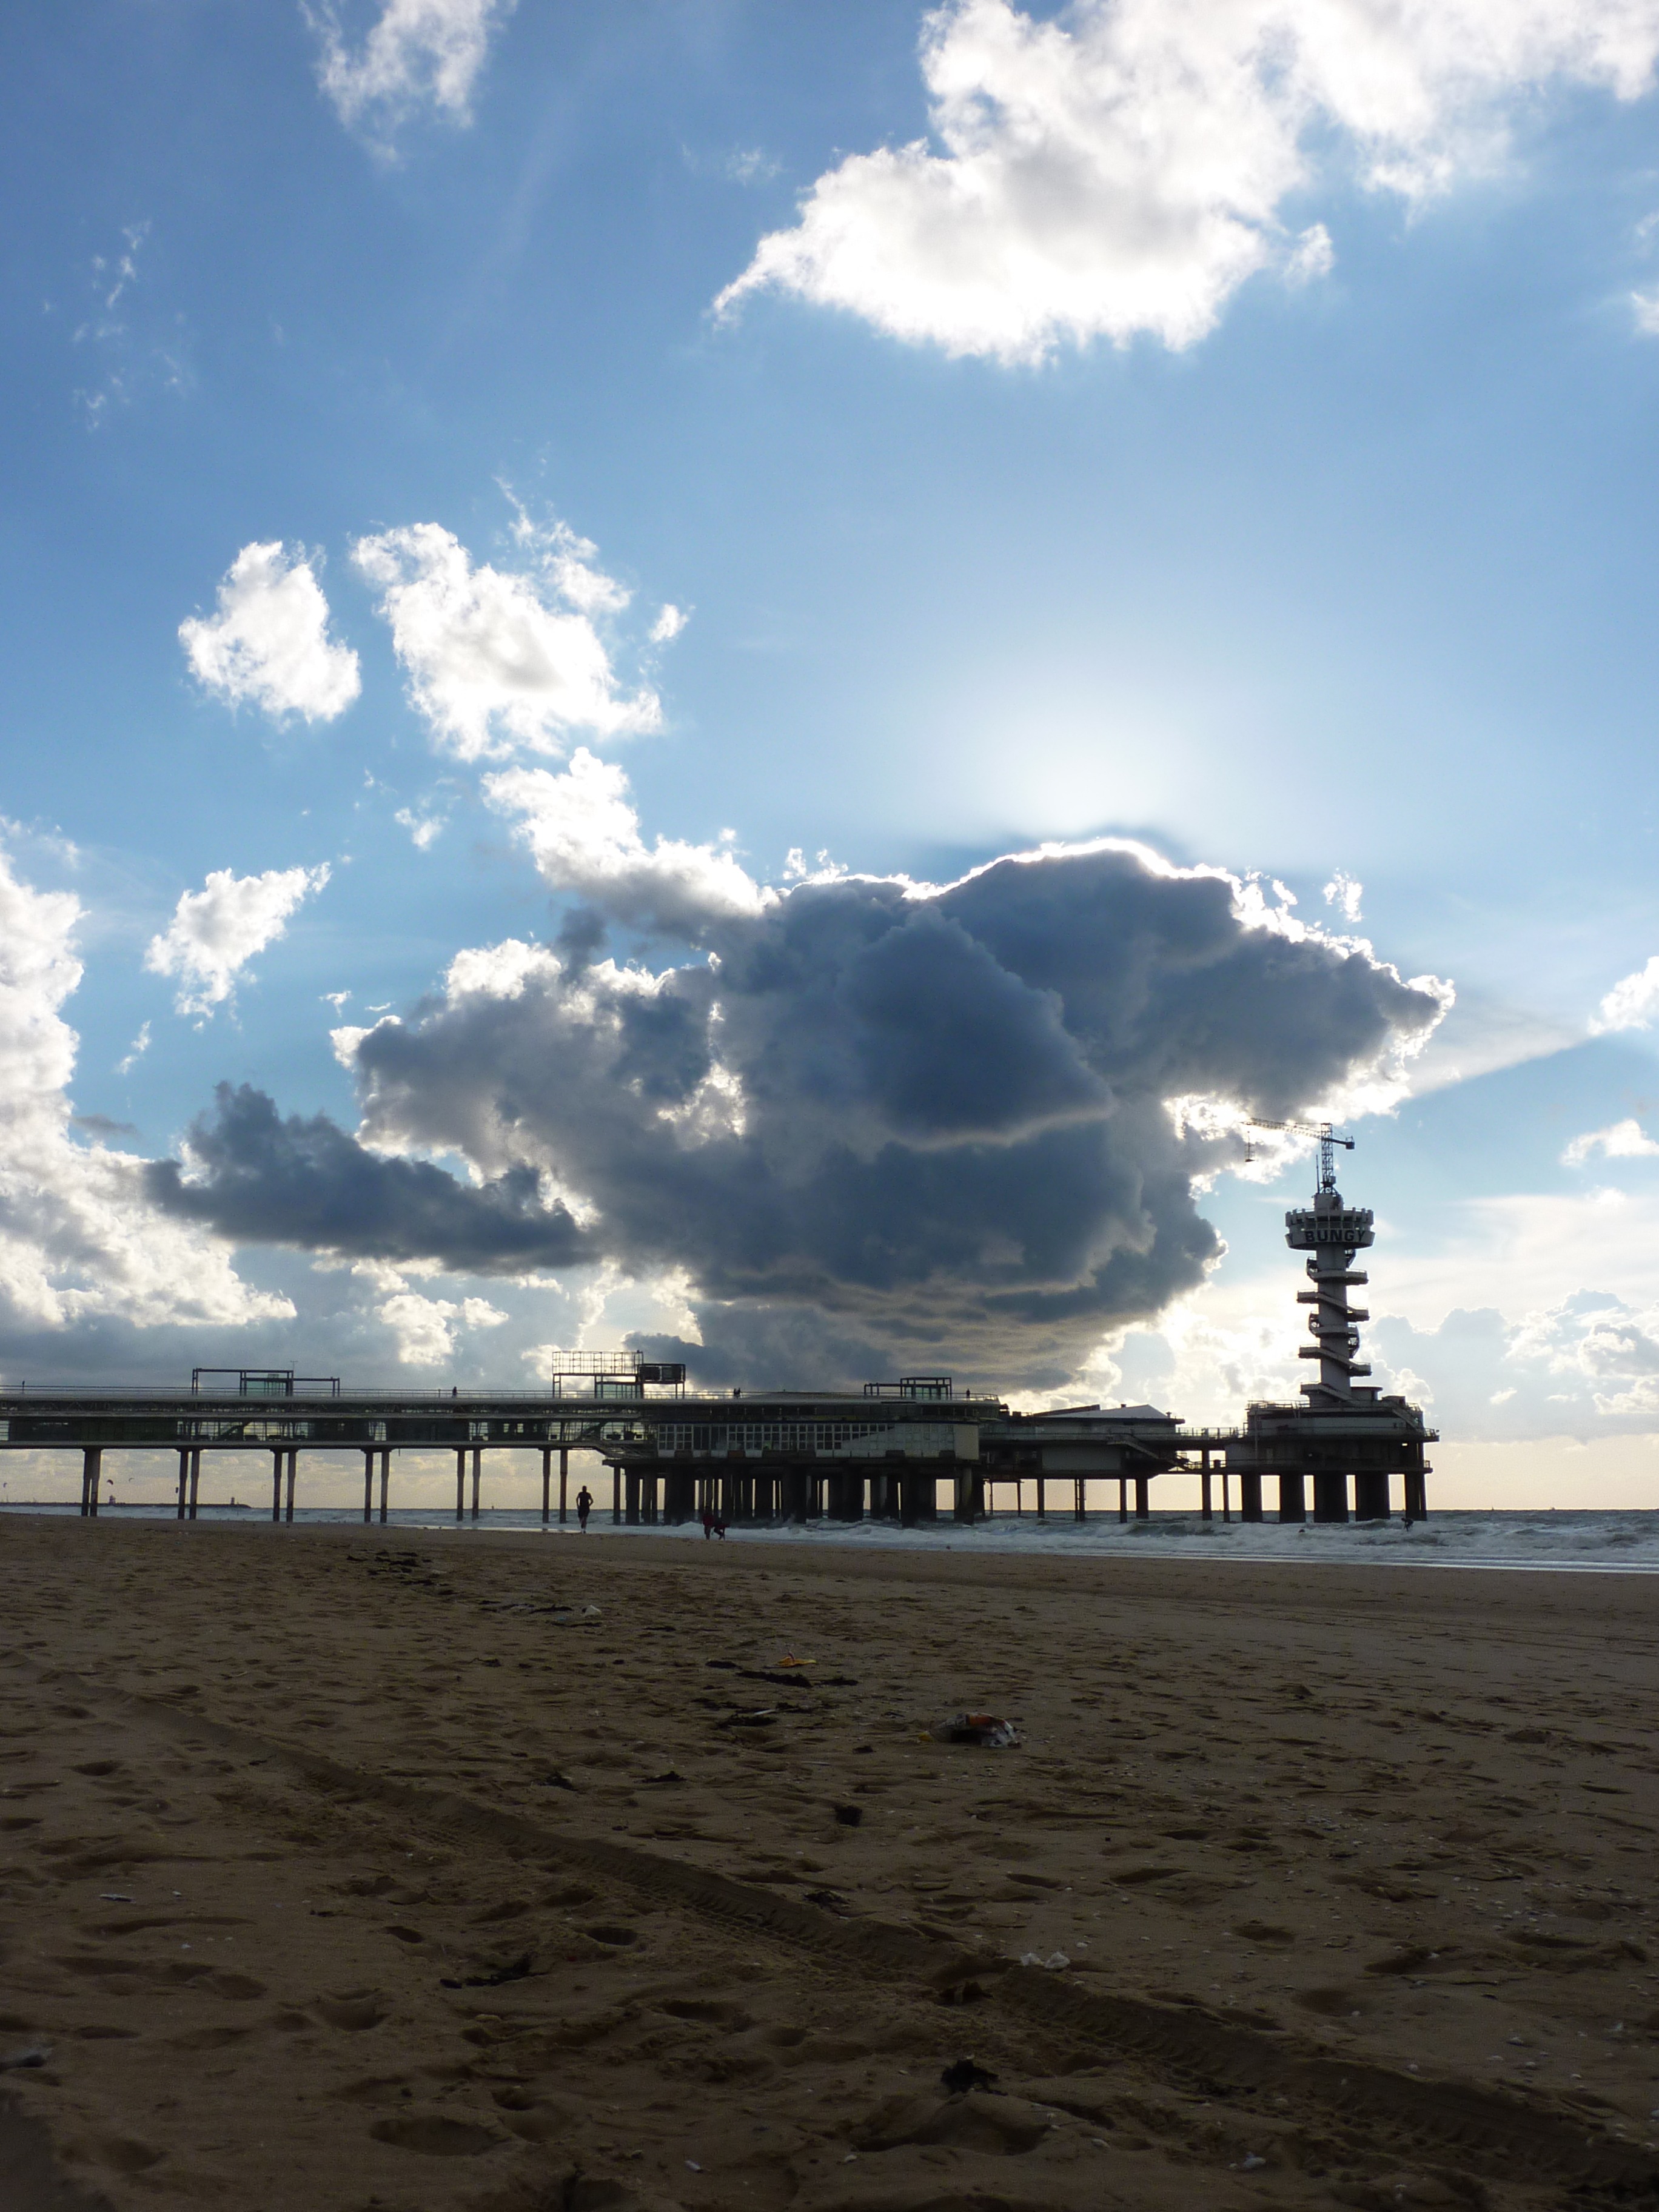
beach, sea, coast, sand, ocean, horizon, light, cloud, sky, sunrise, sunset, sunlight, morning, shore, wave, dawn, pier, walkway, dusk, evening, reflection, tower, bay, body of water, blue sky, scheveningen, clouds, meteorological phenomenon